Livadeia

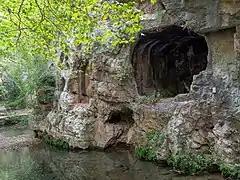
The Oracle of Trophonius

The municipality Livadeia was formed at the 2011 local government reform by the merger of the following 5 former municipalities, that became municipal units: